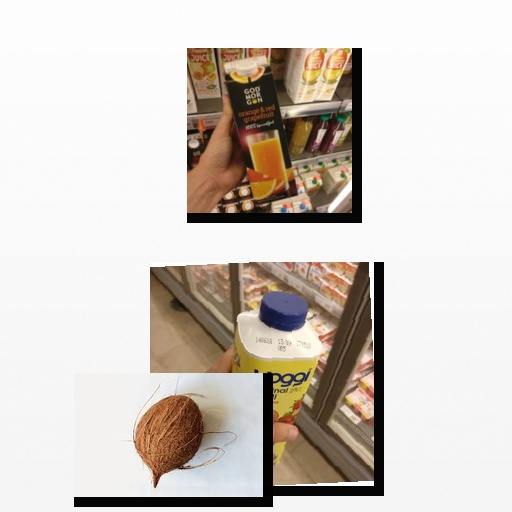
Food items: orange_red_grapefruit_juice, strawberry_yogurt, coconut